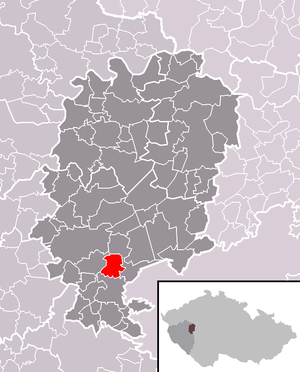
Hrádek est une ville du district de Rokycany, dans la région de Plzeň, en République tchèque. Sa population s'élevait à 2 850 habitants en 2018.